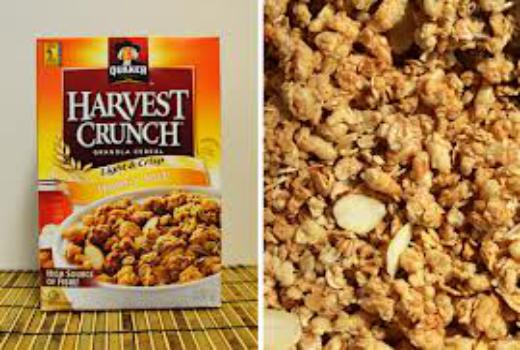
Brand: Harvest Crunch
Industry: Food